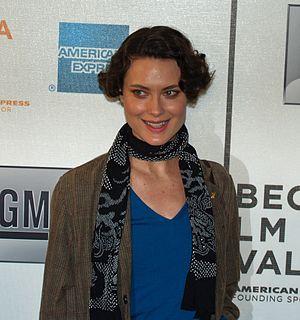
Shalom Harlow, née le 5 décembre 1973 à Oshawa, Ontario, Canada, est un mannequin et une actrice canadienne.